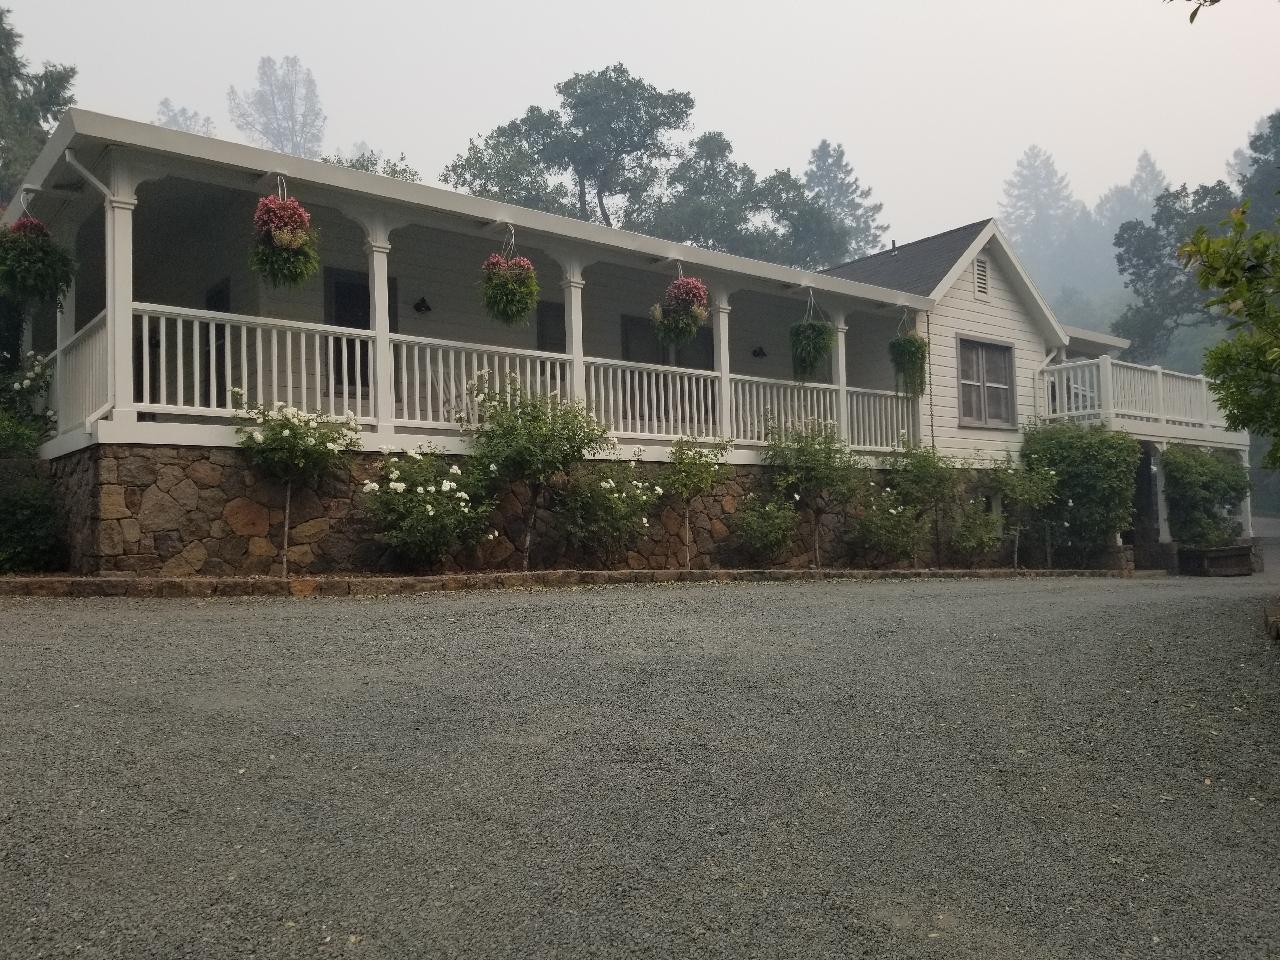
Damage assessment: no_damage